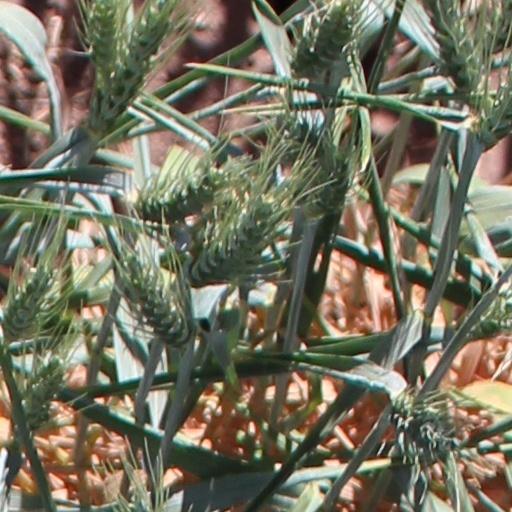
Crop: wheat